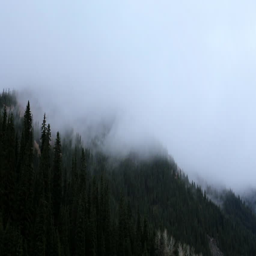
time lapse clouds rise from trees in the mountain